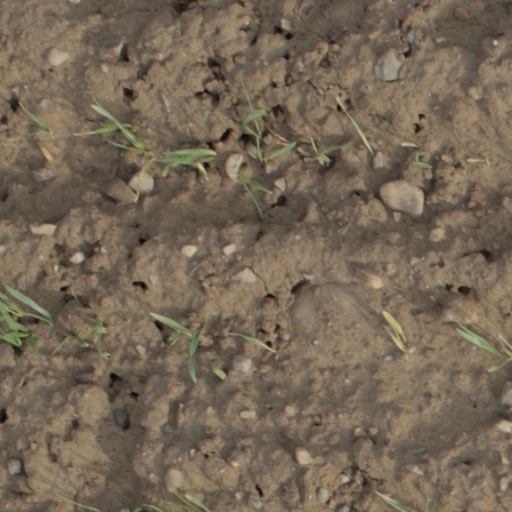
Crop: wheat